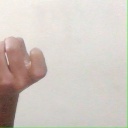
अक्षर: ज